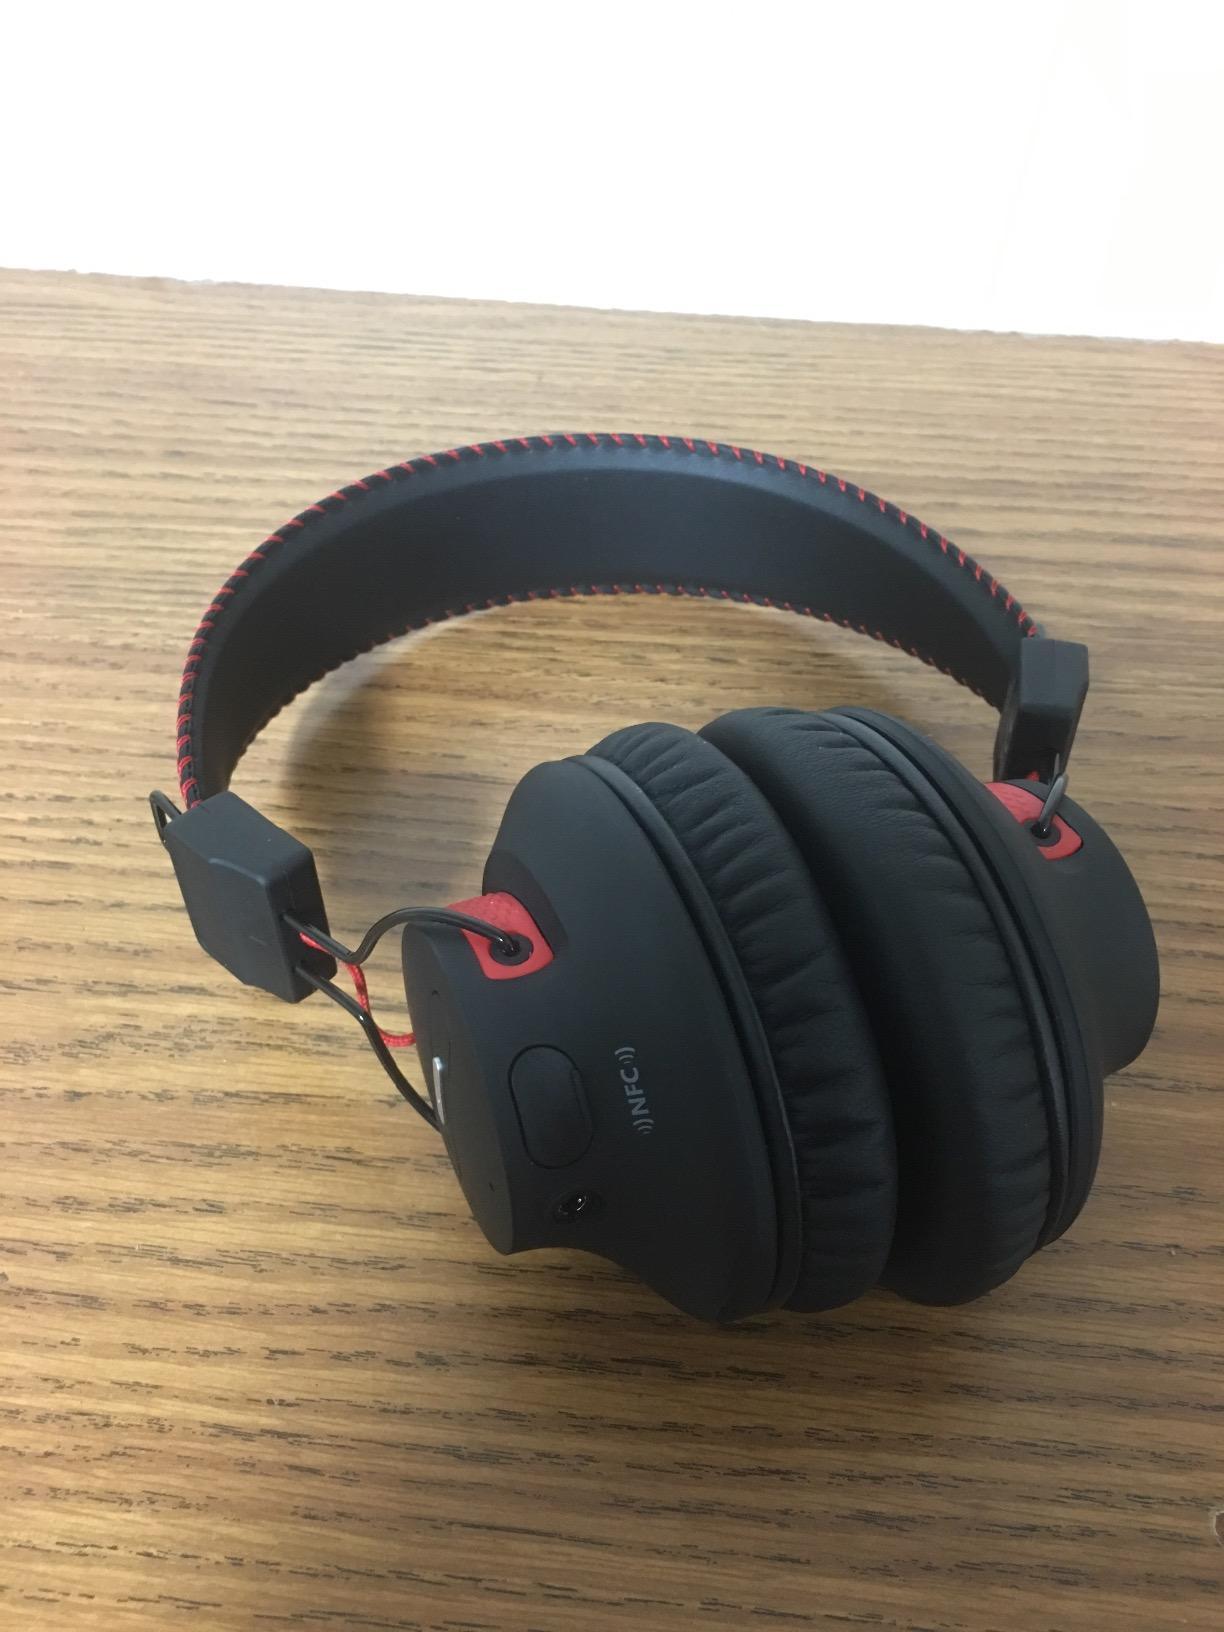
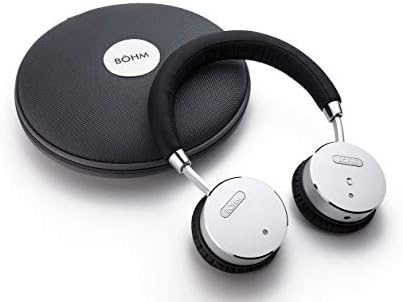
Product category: headphones
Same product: no